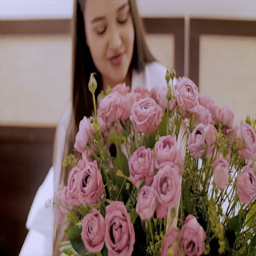
girl with a basket of flowers